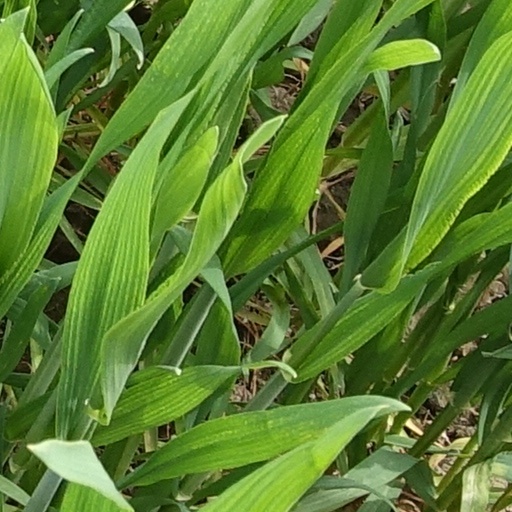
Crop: wheat